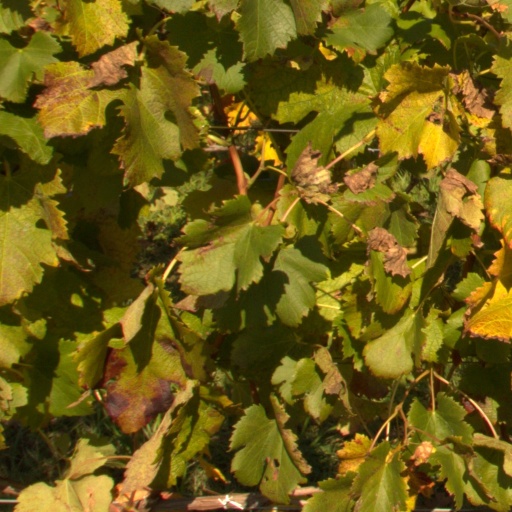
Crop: grape